Solon Earl Low

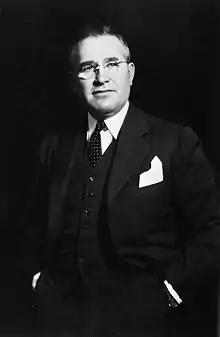
Low in 1946

Solon Earl Low (January 8, 1900 – December 22, 1962) was a Canadian politician, farmer, teacher, and school principal in the 20th century.